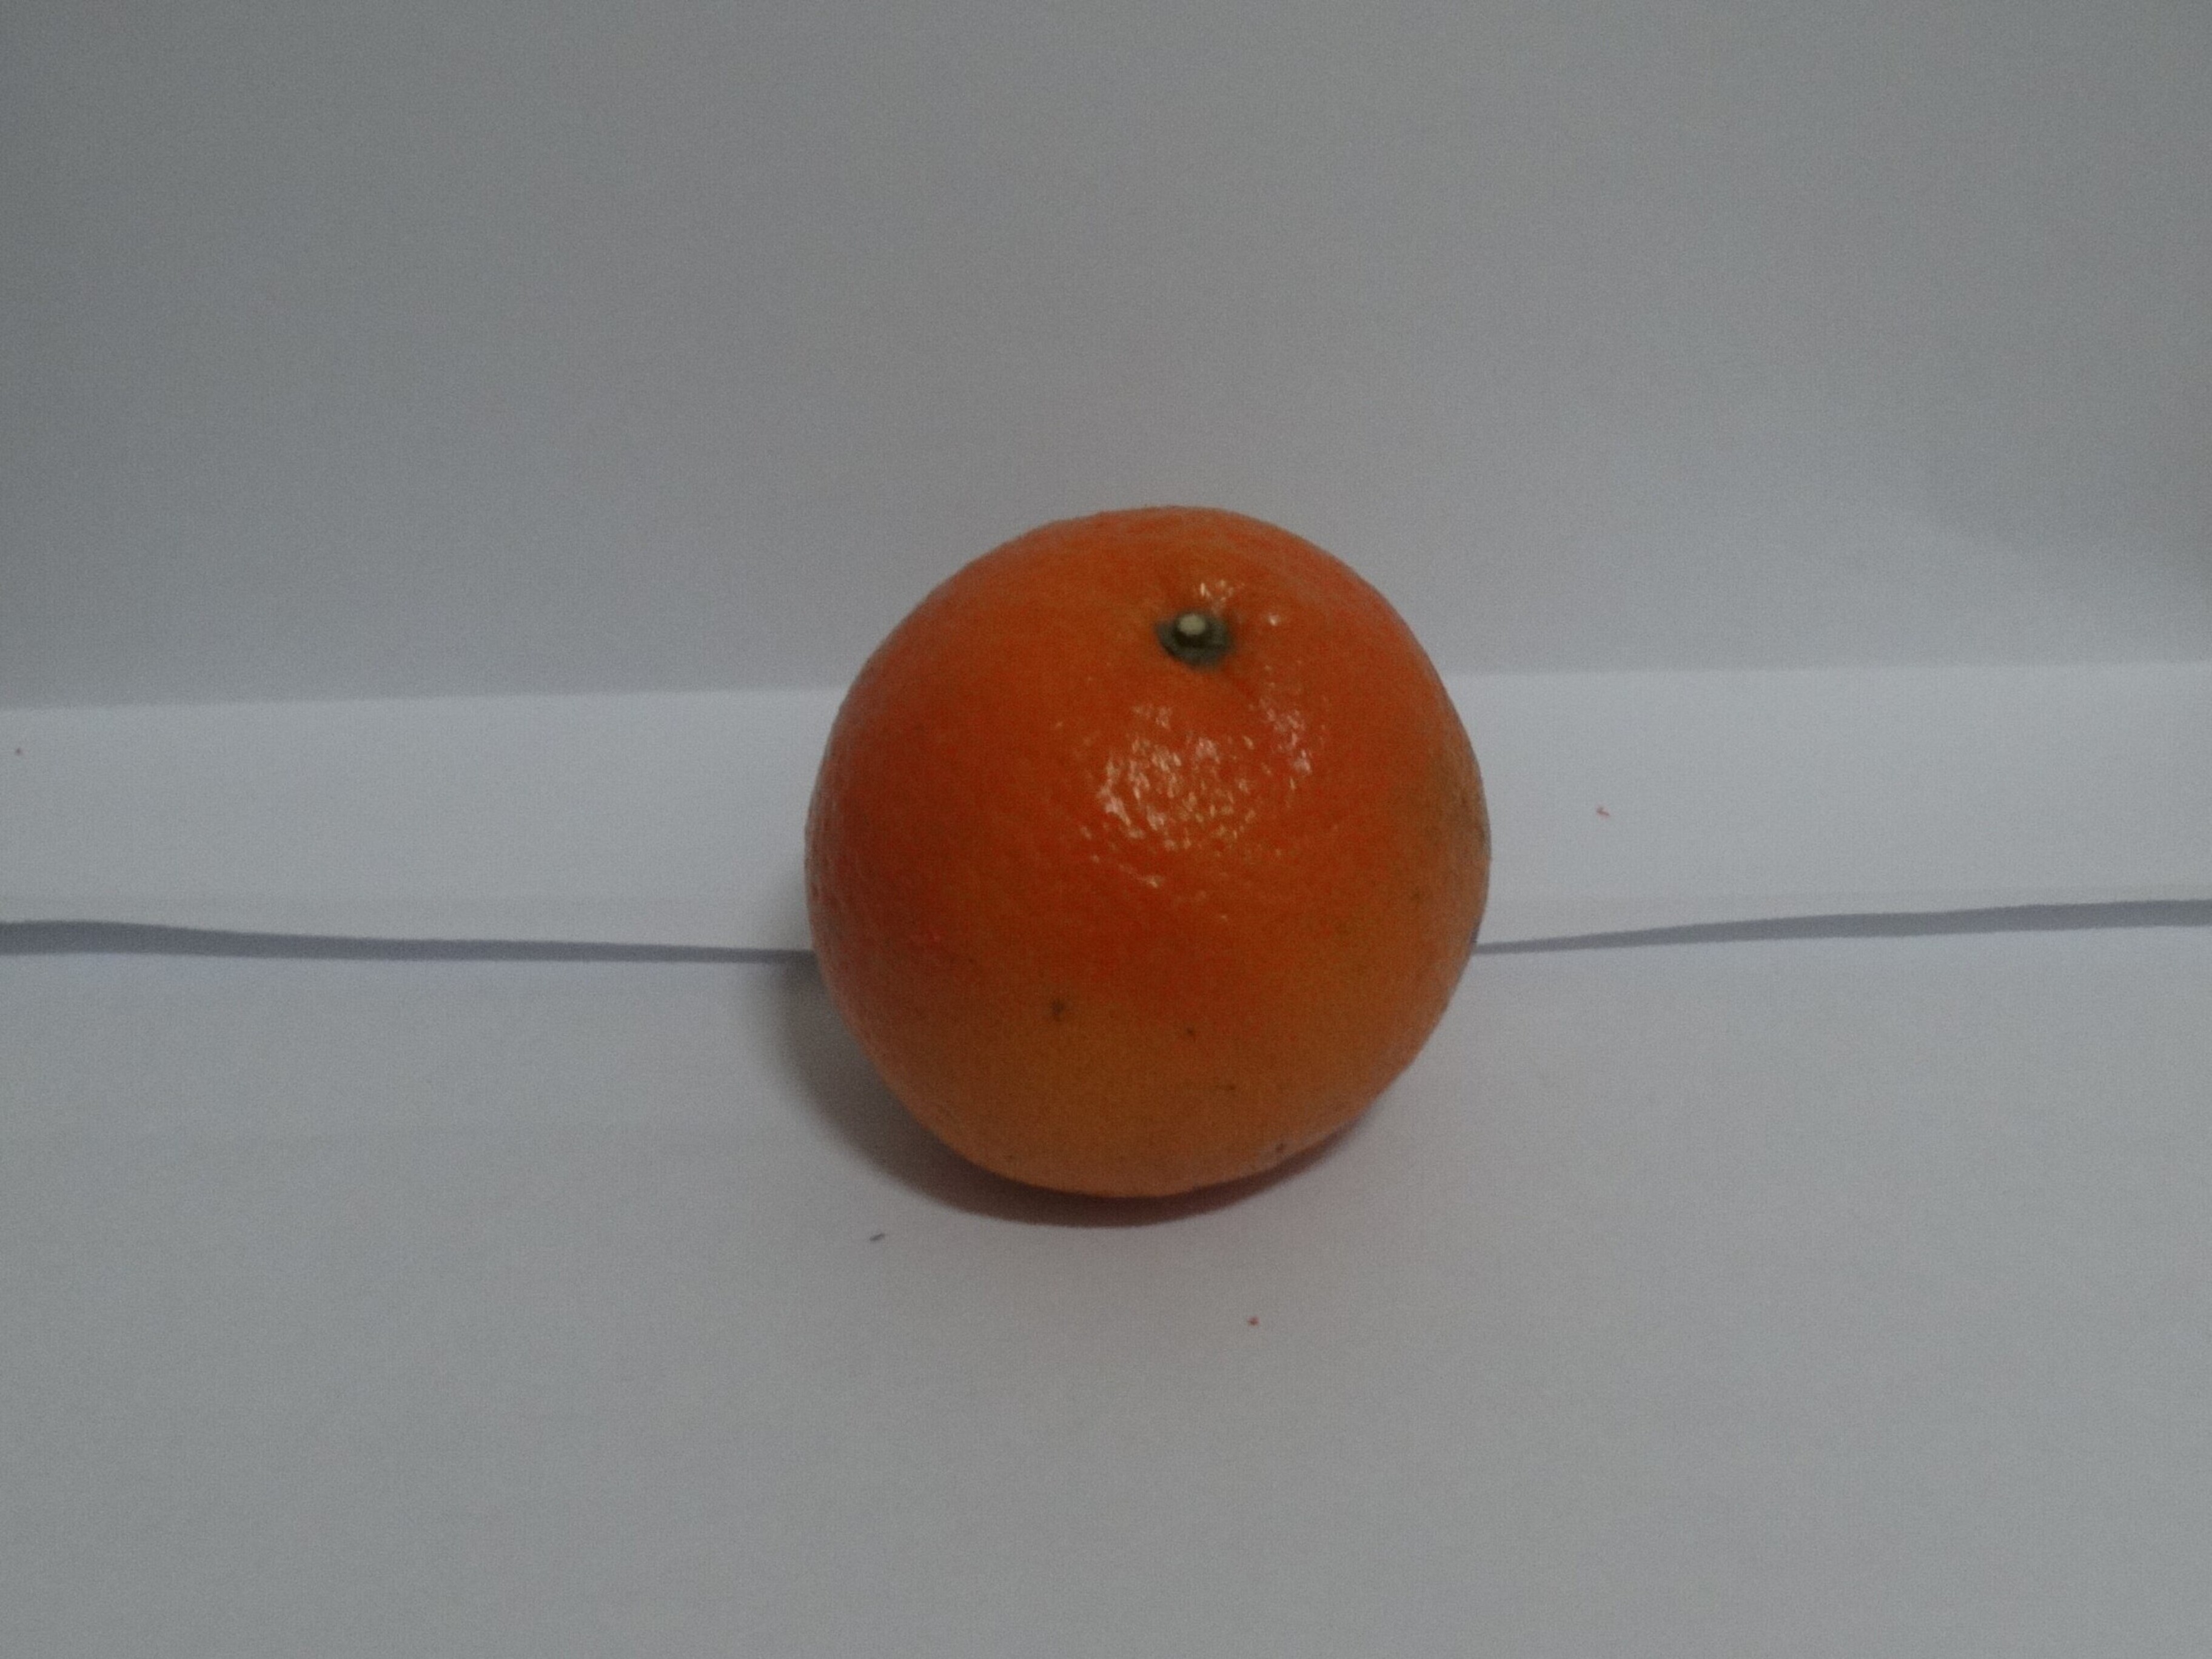
Citrus fruit variety: tankan